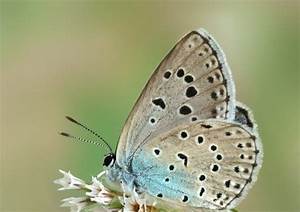
Label: butterfly